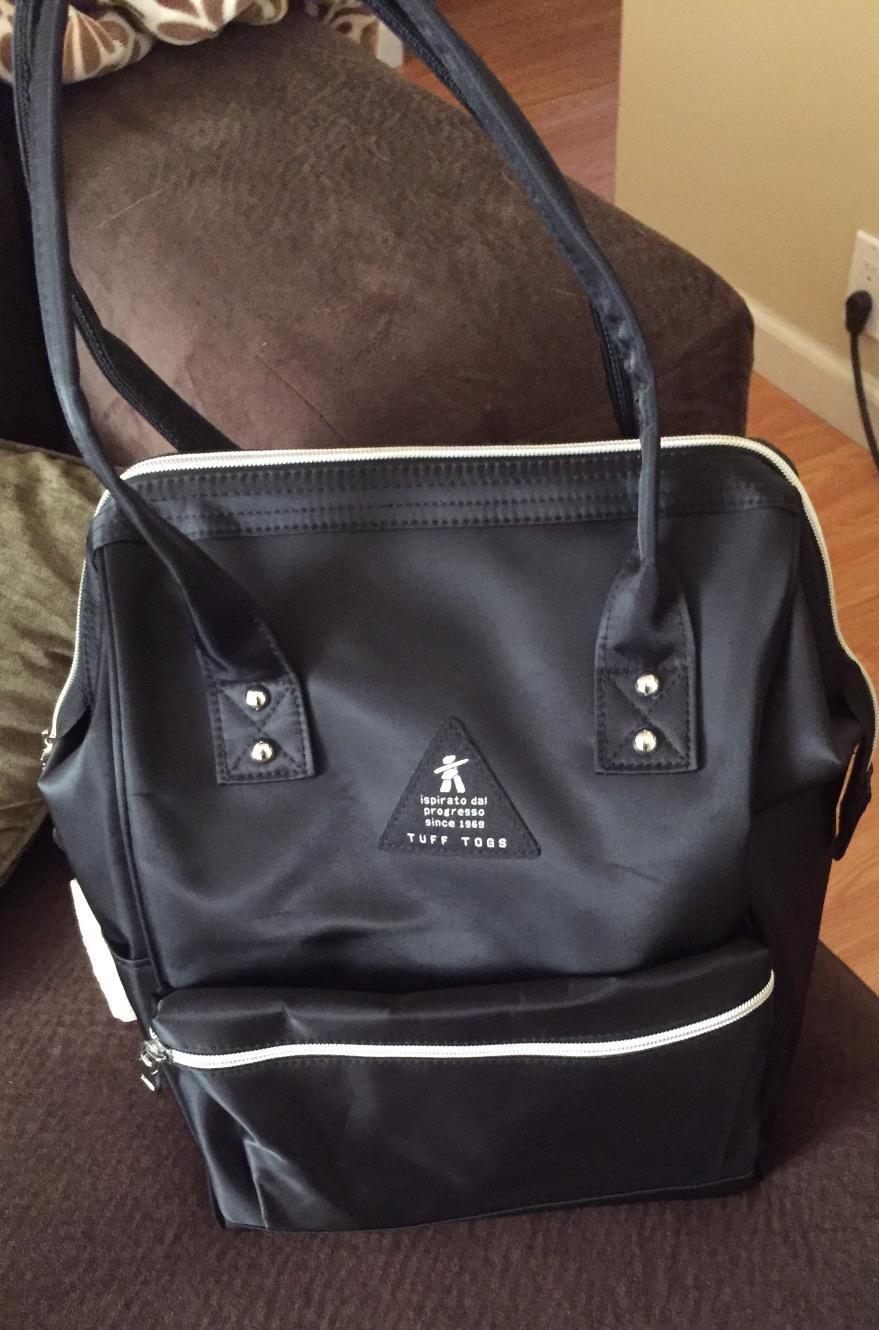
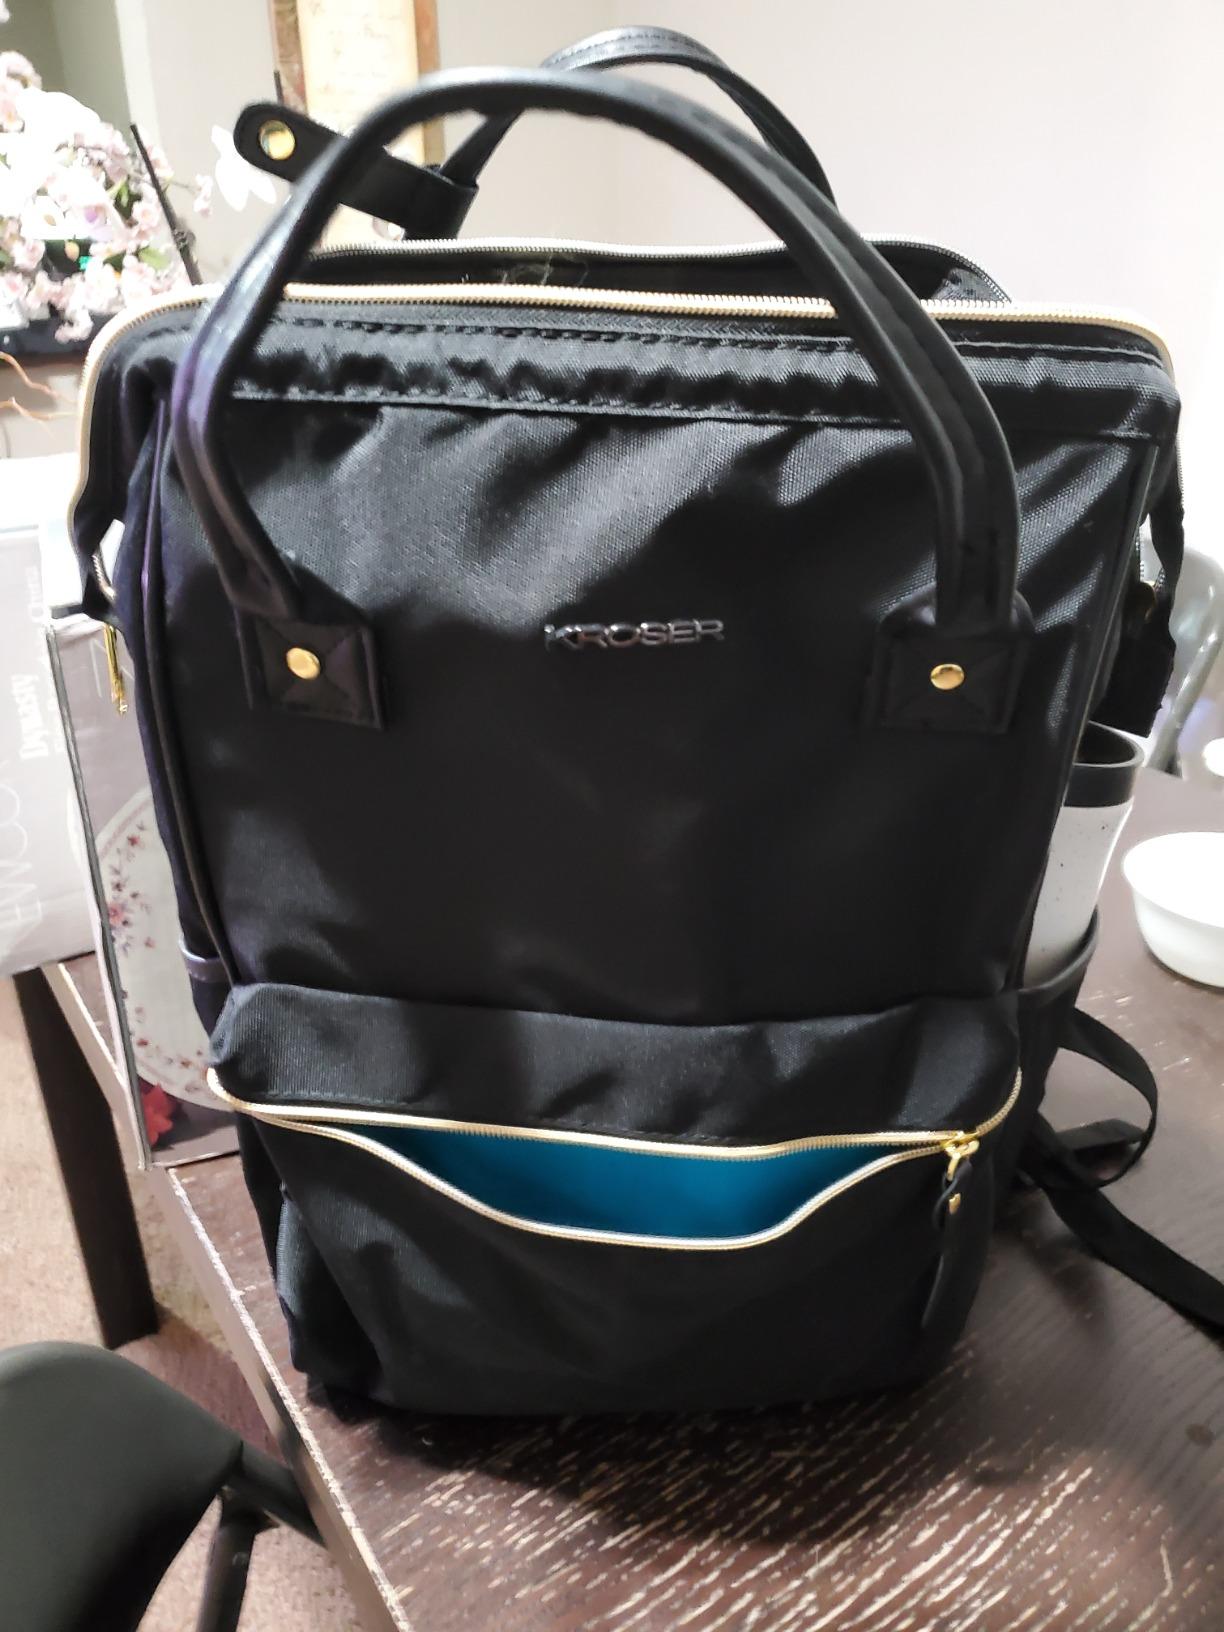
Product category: bag
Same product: no